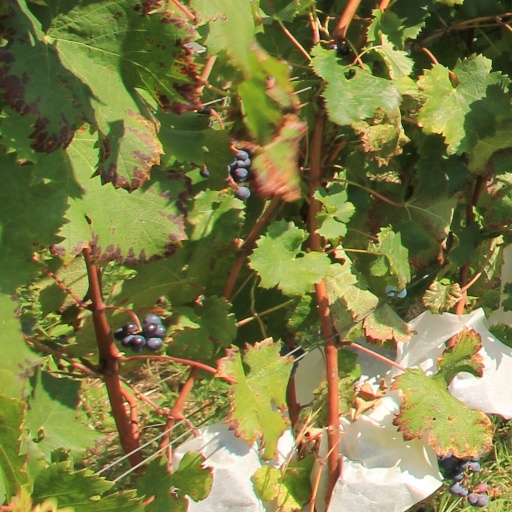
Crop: grape